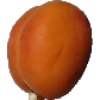
Label: Apricot 1